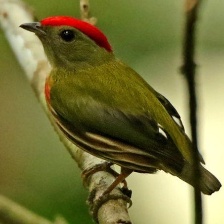
Species: STRIPPED MANAKIN
Scientific name: MACHAEROPTERUS REGULUS